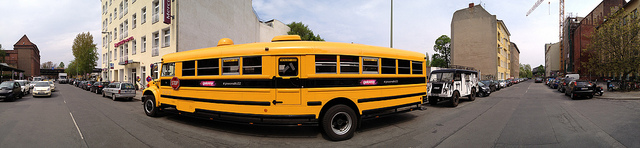
A large yellow school bus traveling down a road filled with traffic.

There is a school bus turning a corner on the street.

A picture of a bus that is in the streets.

A school bus rounds the corner of a street.

Curved picture of a school bus rounding a corner.